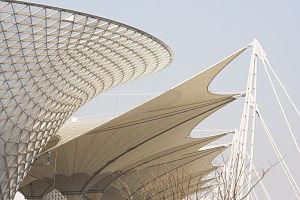
L'Expo Axis est une construction caractérisée, entre autres, par la présence d'un toit membranaire. Il enjambe le bâtiment d'entrée et le boulevard de l'Exposition universelle de 2010 à Shanghai.